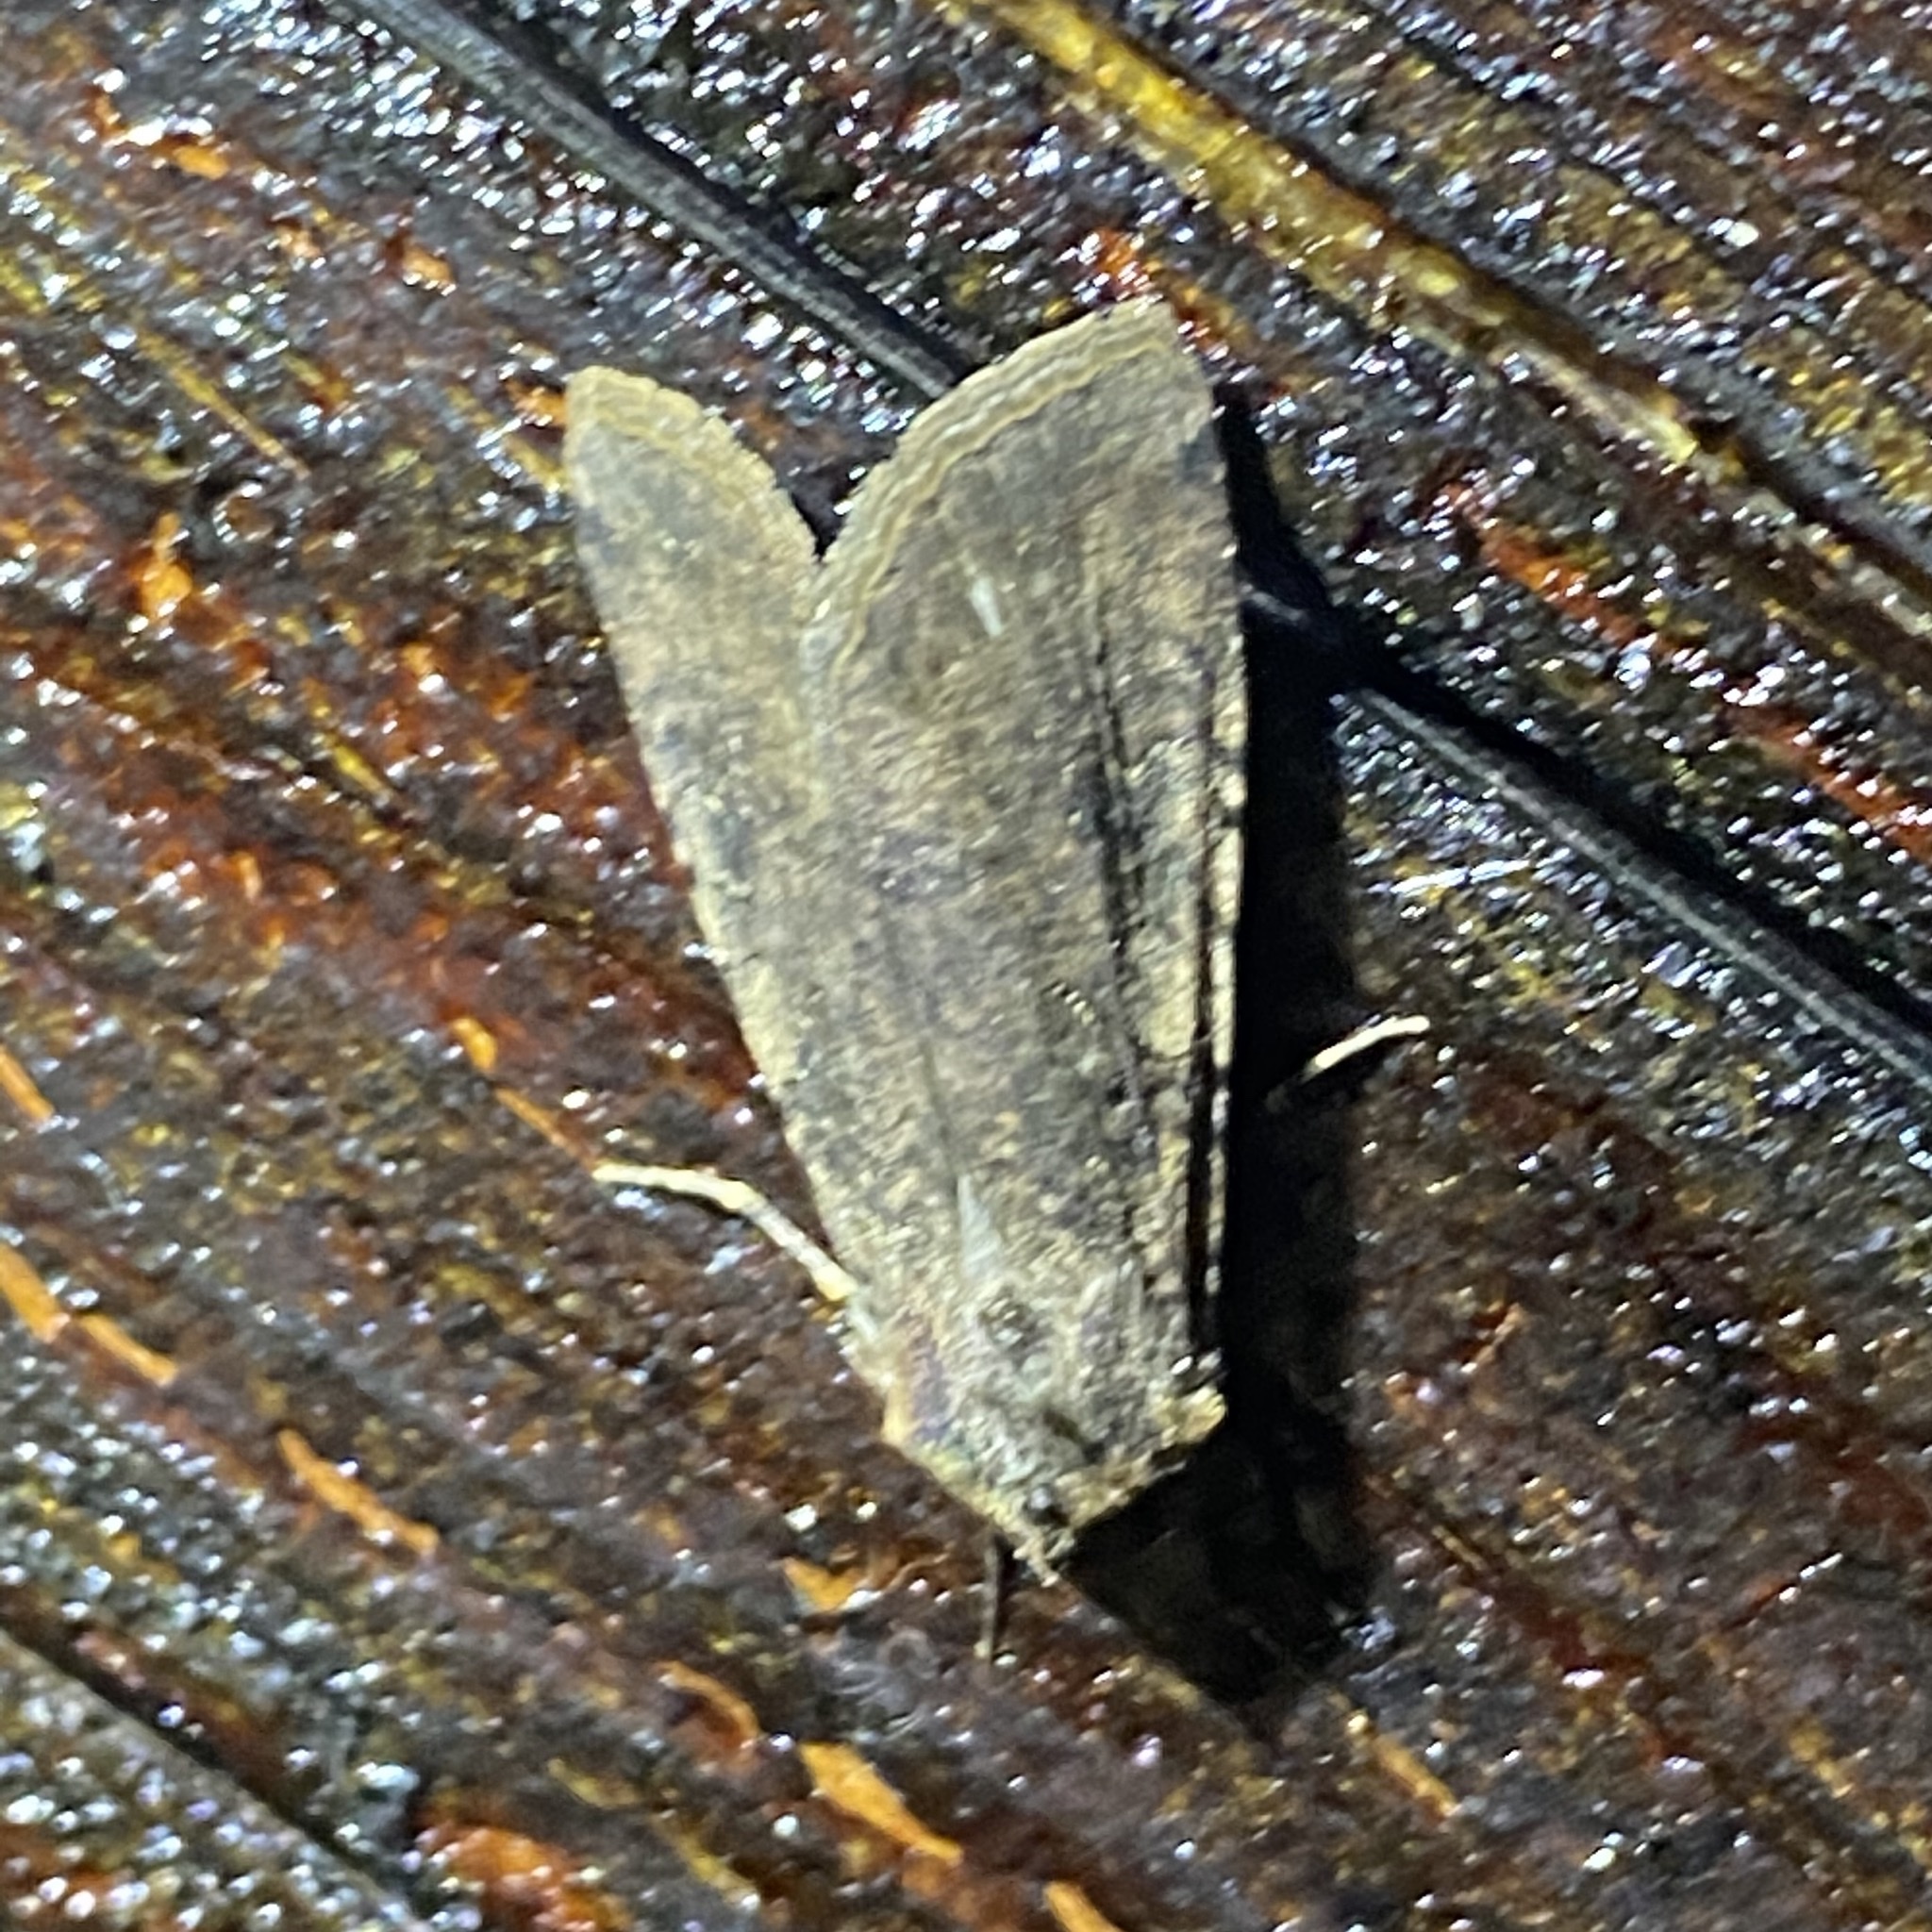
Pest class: cutworms